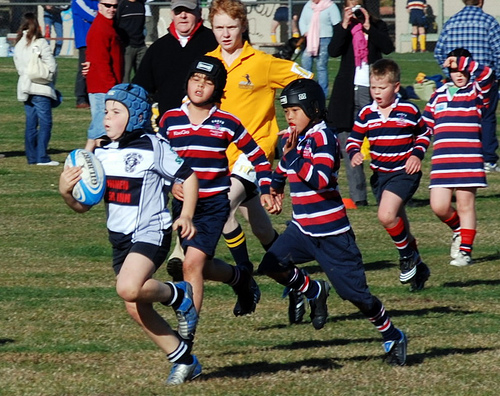
một cậu bé đang ôm quả bóng bầu dục ở trong tay và chạy trước các cậu bé khác